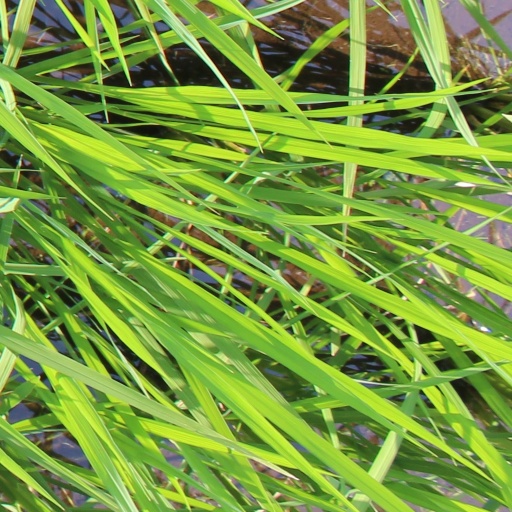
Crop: rice